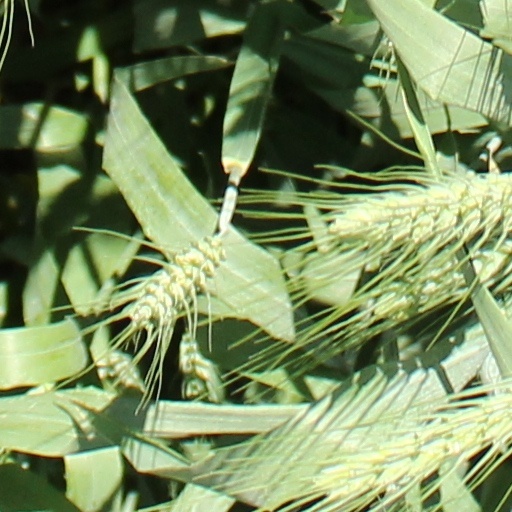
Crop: wheat